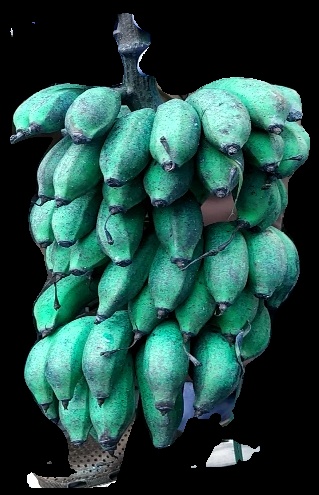
Variety: rasbale
Grade: grade3